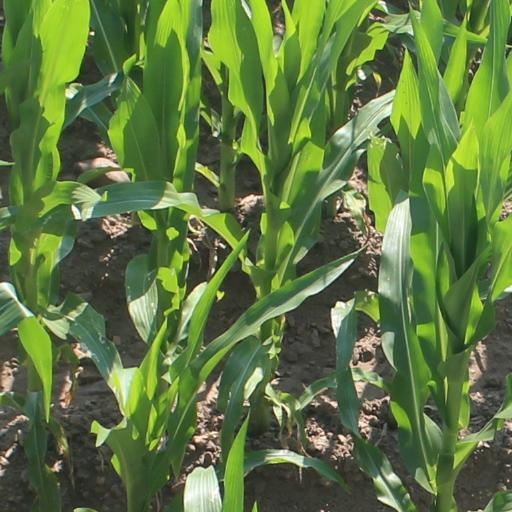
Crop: maize; corn